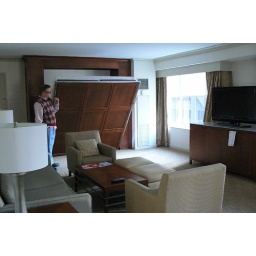
Our hotel suite had a murphy bed in the living room wall -- in addition to the King bed in the adjoining bedroom